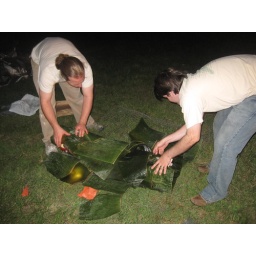
Wrapping the pig in banana leaves